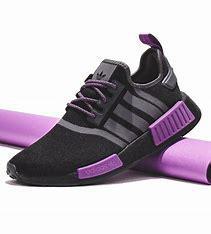
Brand: Adidas
Model: NMD